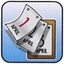
Concepts: Date
Event
Day